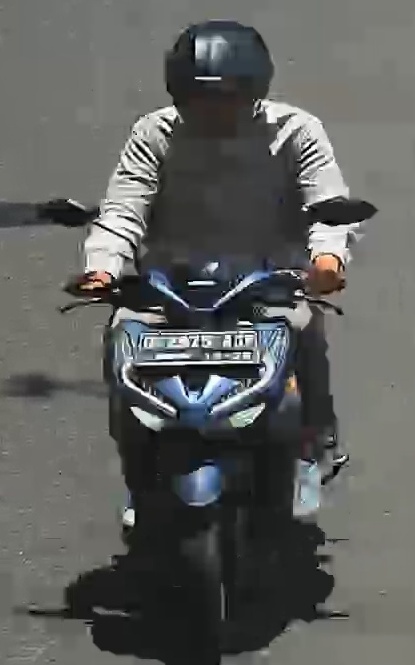
person-with-helmet: 1
person-without-helmet: 0